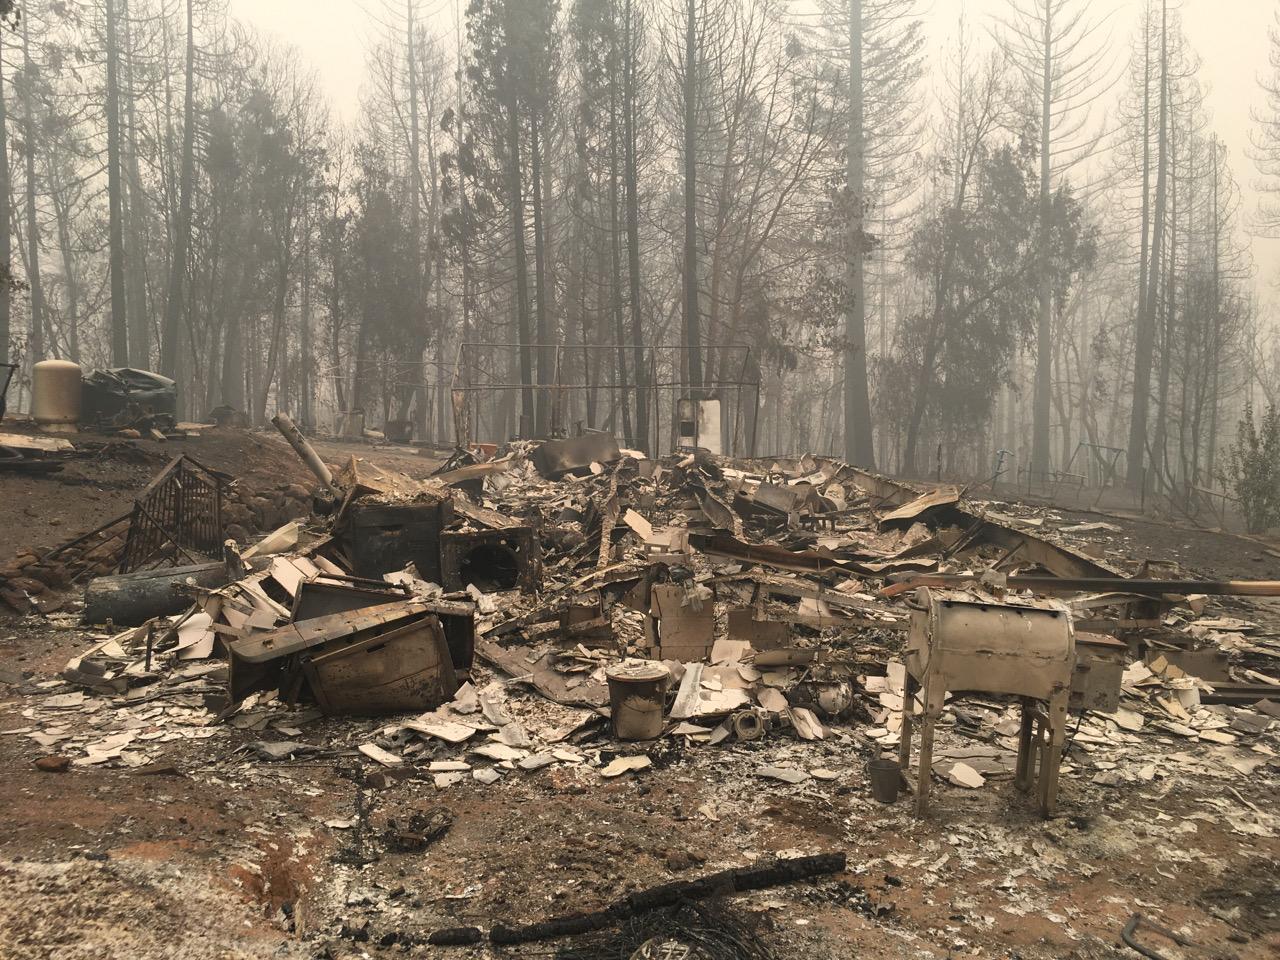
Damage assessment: destroyed